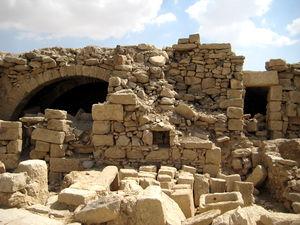
Cet article recense les sites inscrits au patrimoine mondial en Jordanie.
Um er-Rasas, aussi appelé Kastrom Mefa’a est un site archéologique en Jordanie qui contient des ruines des civilisations romaines, byzantines et proto-musulmanes.